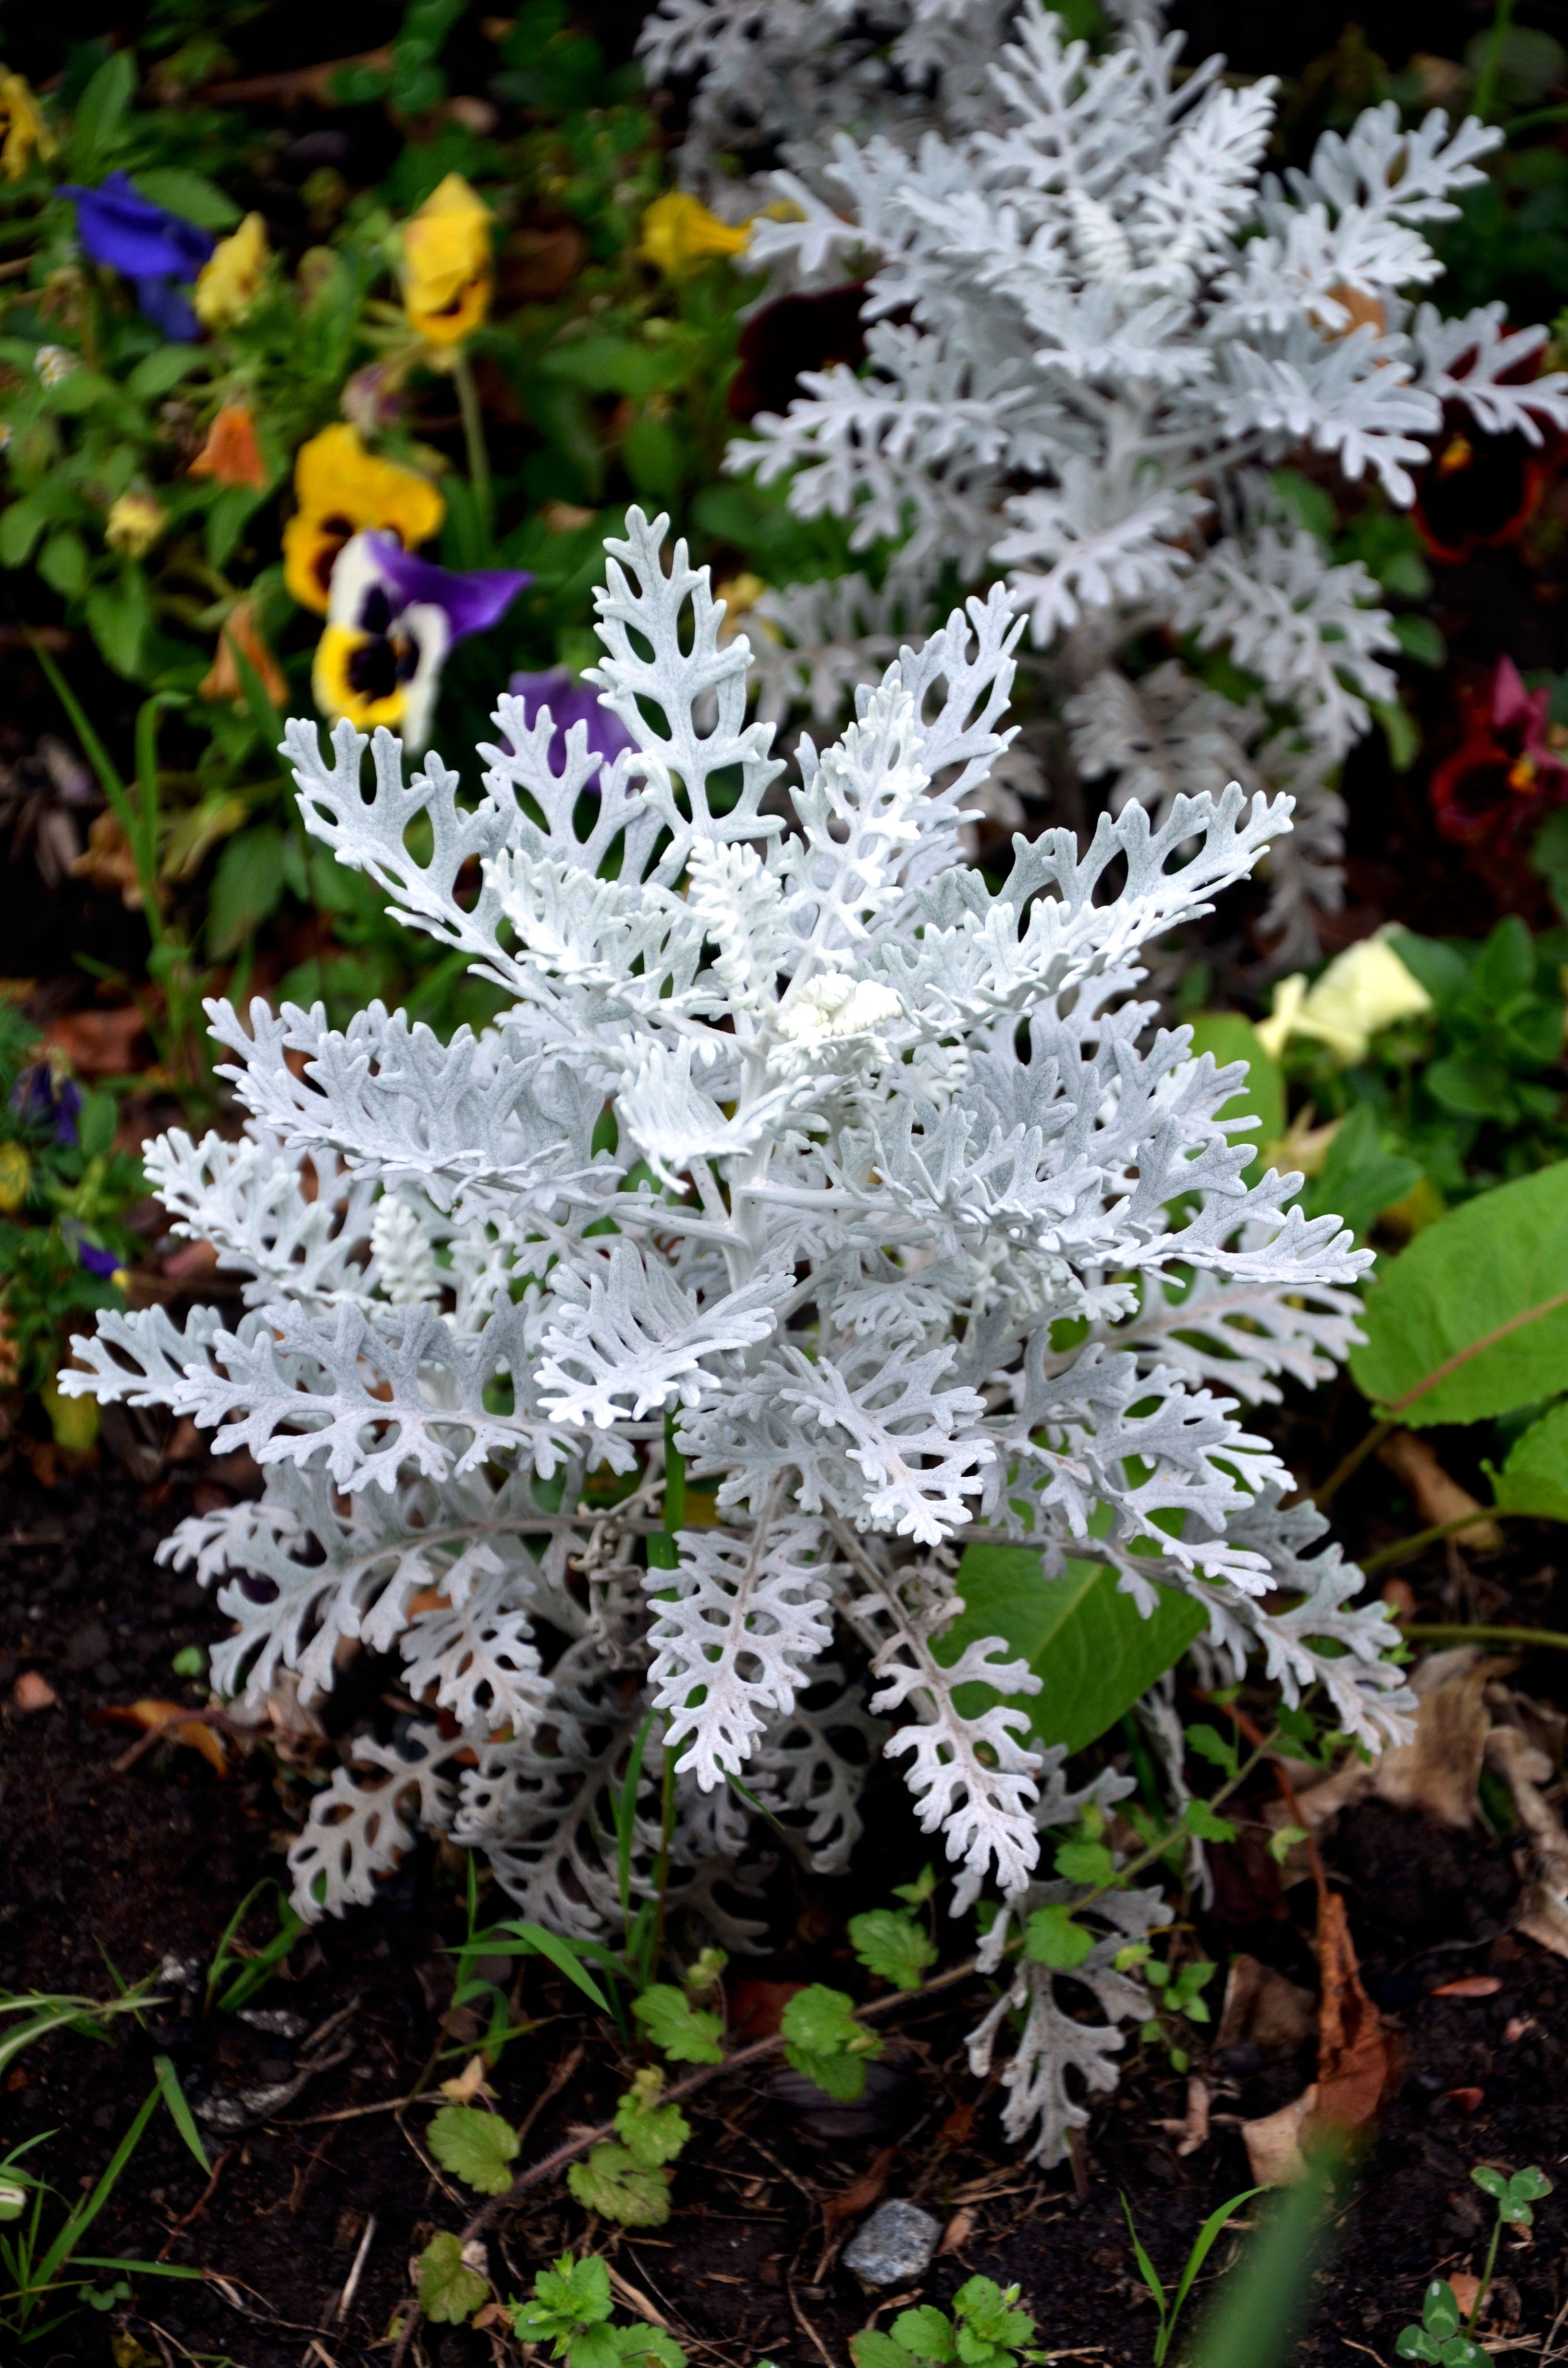
winter, plant, white, flower, herb, botany, garden, flora, plants, wildflower, shrub, edelweiss, flowering plant, daisy family, land plant, white sheets, silver coloured groundsel, suffrutex